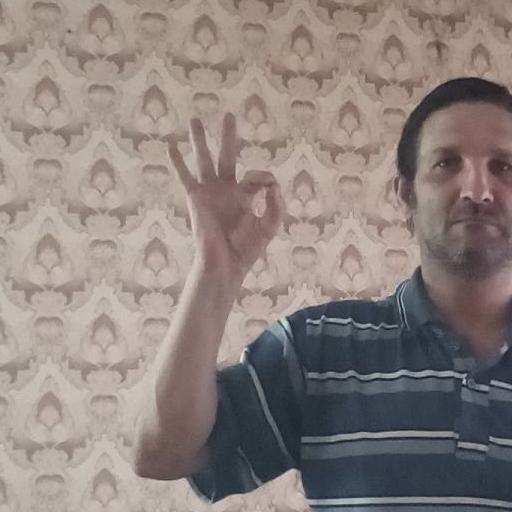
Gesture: ok